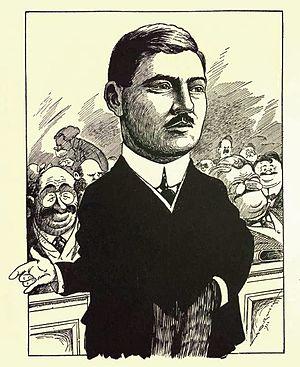
Charles Gavan Power est un avocat et homme politique fédéral du Québec.